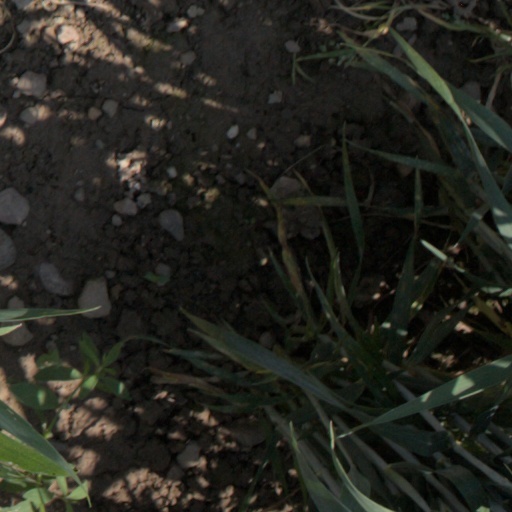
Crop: wheat